Anti-aircraft warfare

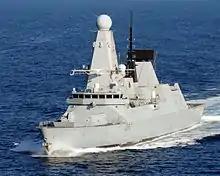
The Royal Navy's Type 45 destroyers are advanced air defence ships

As this process continued, the missile found itself being used for more and more of the roles formerly filled by guns. First to go were the large weapons, replaced by equally large missile systems of much higher performance. Smaller missiles soon followed, eventually becoming small enough to be mounted on armoured cars and tank chassis. These started replacing, or at least supplanting, similar gun-based SPAAG systems in the 1960s, and by the 1990s had replaced almost all such systems in modern armies. Man-portable missiles, MANPADS, as they are known today, were introduced in the 1960s and have supplanted or replaced even the smallest guns in most advanced armies.